Bindae-tteok

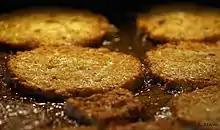
"Bindae-tteok" being fried in Gwangjang Market

Bindae-tteok, or mung bean pancake, is a type of "buchimgae" (Korean pancake) that originated in the Pyongan Province. It is made by grinding soaked mung beans, adding vegetables and meat and pan-frying it into a round, flat shape.